Rudolf Diesel

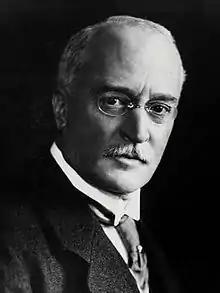
Diesel,

Rudolf Christian Karl Diesel (18 March 1858 – 29 September 1913) was a German inventor and mechanical engineer who invented the Diesel engine, which burns Diesel fuel; both are named after him.